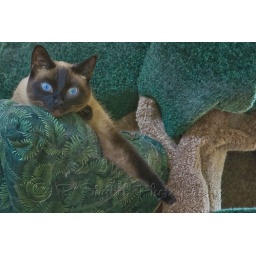
Our Queen of the house Geisha, is in her thone in the top of her cat tree.